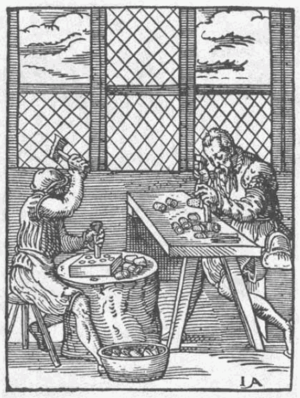
Un dé à coudre est un petit objet souvent cylindrique dans lequel on insère le bout du doigt pour le protéger de l'aiguille à coudre, généralement le majeur ou l'annulaire.